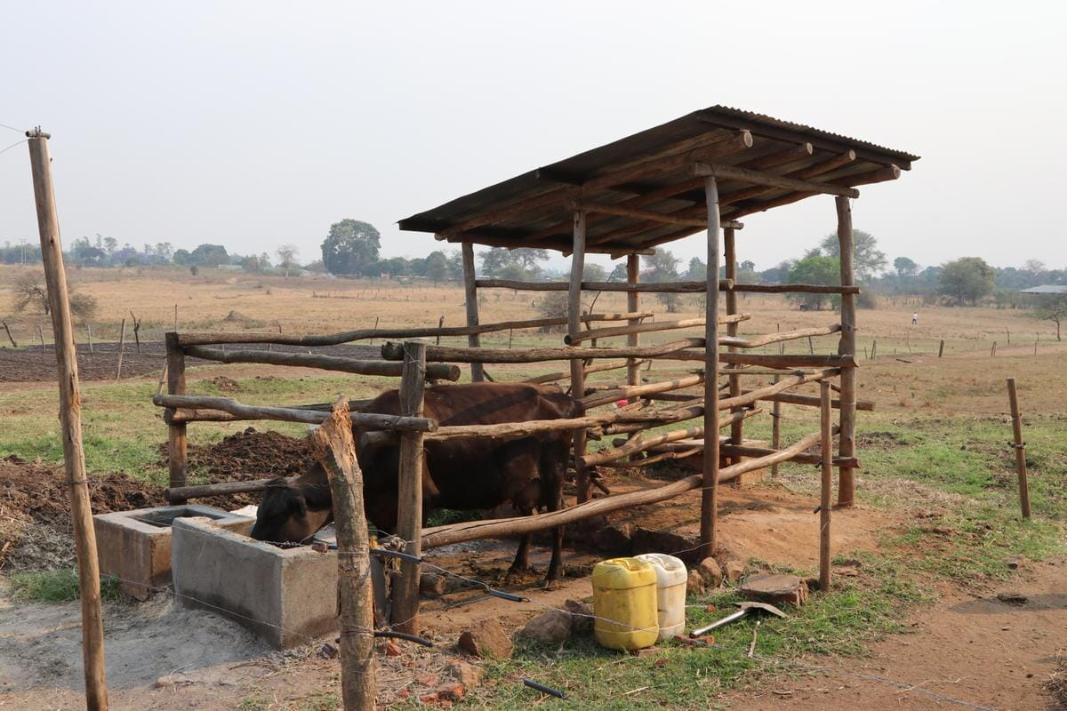
Hapa ni mahali imejengwa ni ngombe akunywe maji, kuna mahali ingine ngombe anataka alale anaenda ili alale. Hapa kuna mtungi ya maji na kuna mahali imetengenezwa ili maji imwagiwe, ndio wakati ng'ombe anataka akunywe maji anaenda kunywa uko.